Galilee

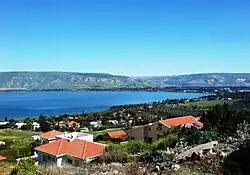
The Sea of Galilee as seen from the Moshava Kinneret

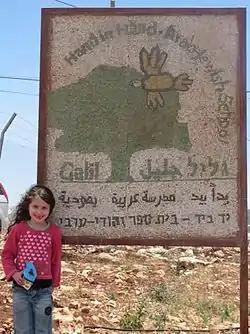
A sign in front of the Galil Jewish–Arab School, a joint Arab-Jewish primary school in the Galilee

In 2006, there were 1.2 million residents in Galilee, of whom 47% were Jewish. The Jewish Agency has attempted to increase the Jewish population in this area, but the non-Jewish population also has a high growth rate.